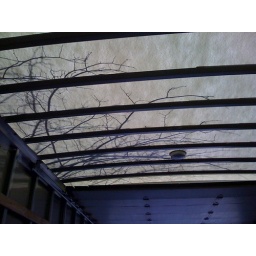
Moving truck under the trees